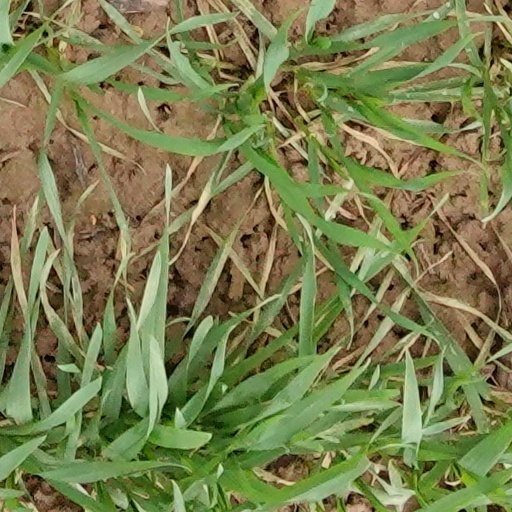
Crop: wheat